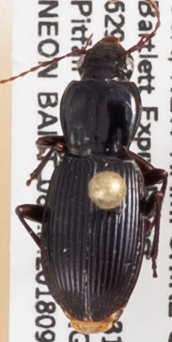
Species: Pterostichus tristis
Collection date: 2018-09-05
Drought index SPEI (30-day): -0.674
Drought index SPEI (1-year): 0.216
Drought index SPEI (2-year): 0.47